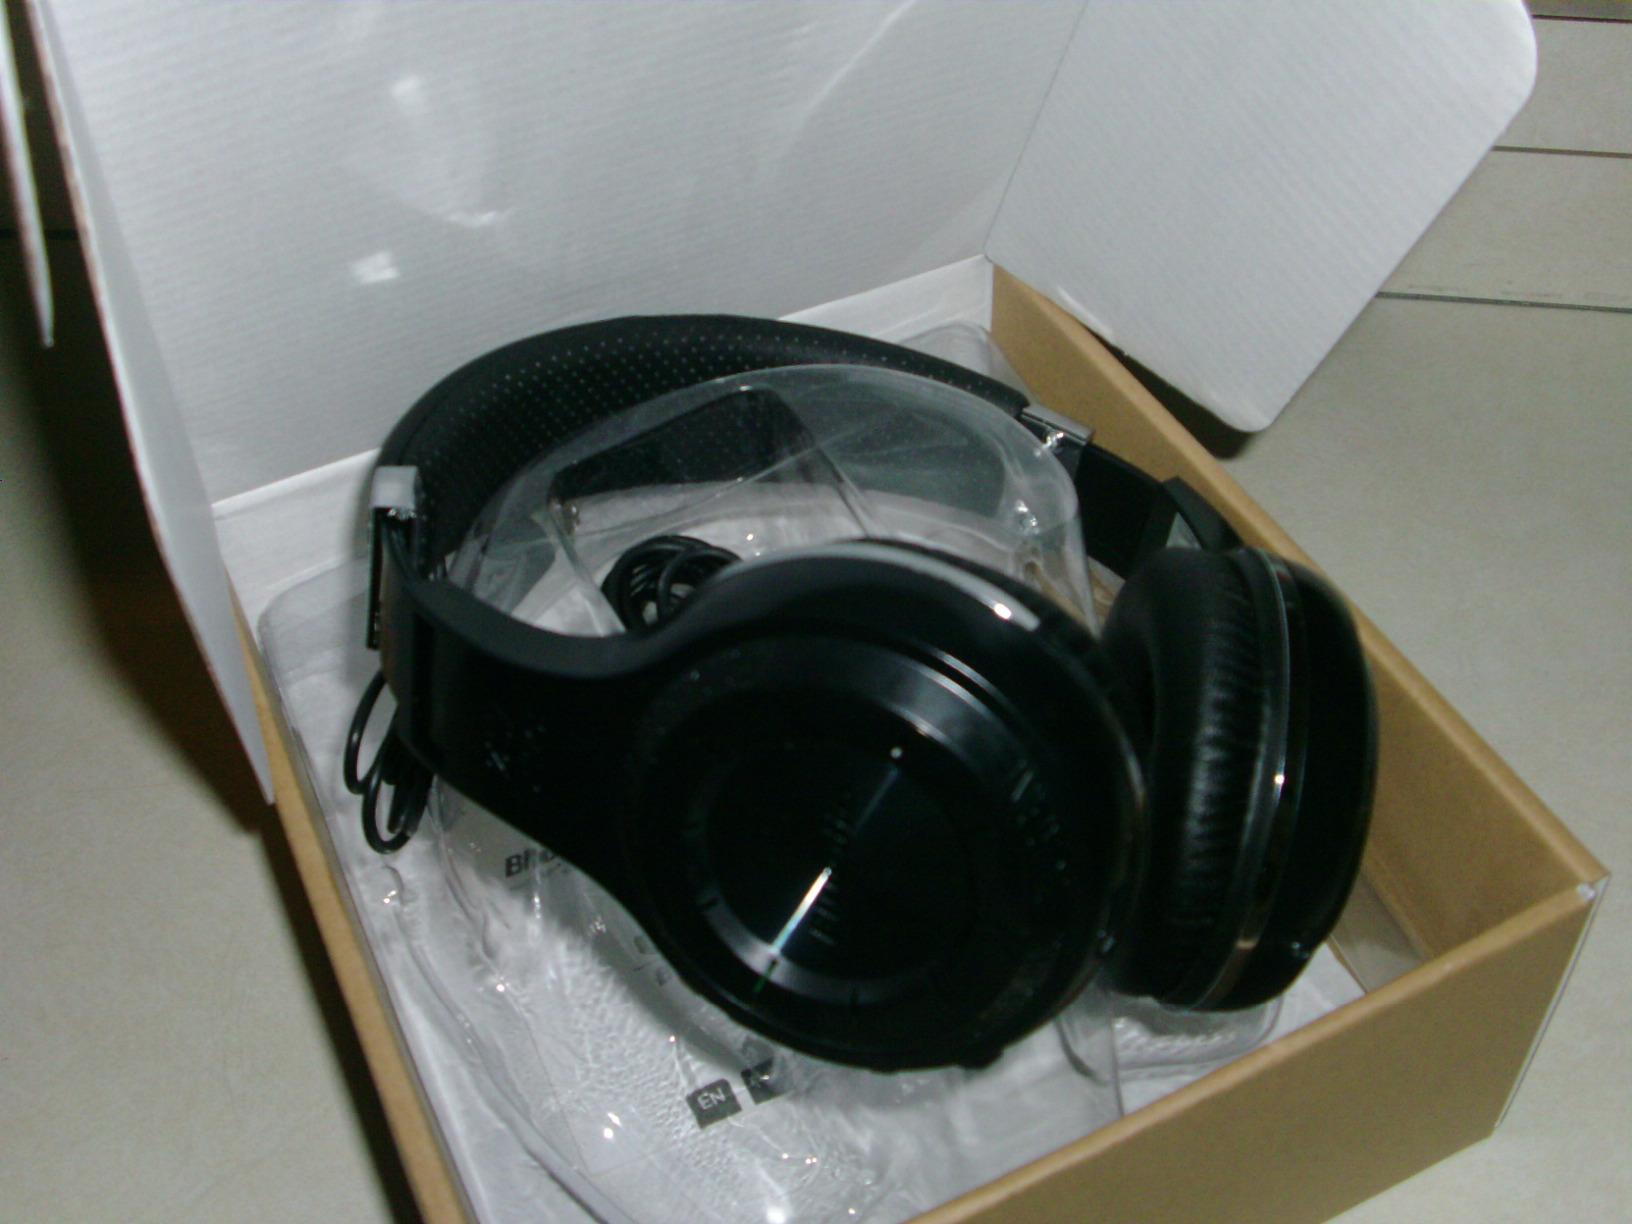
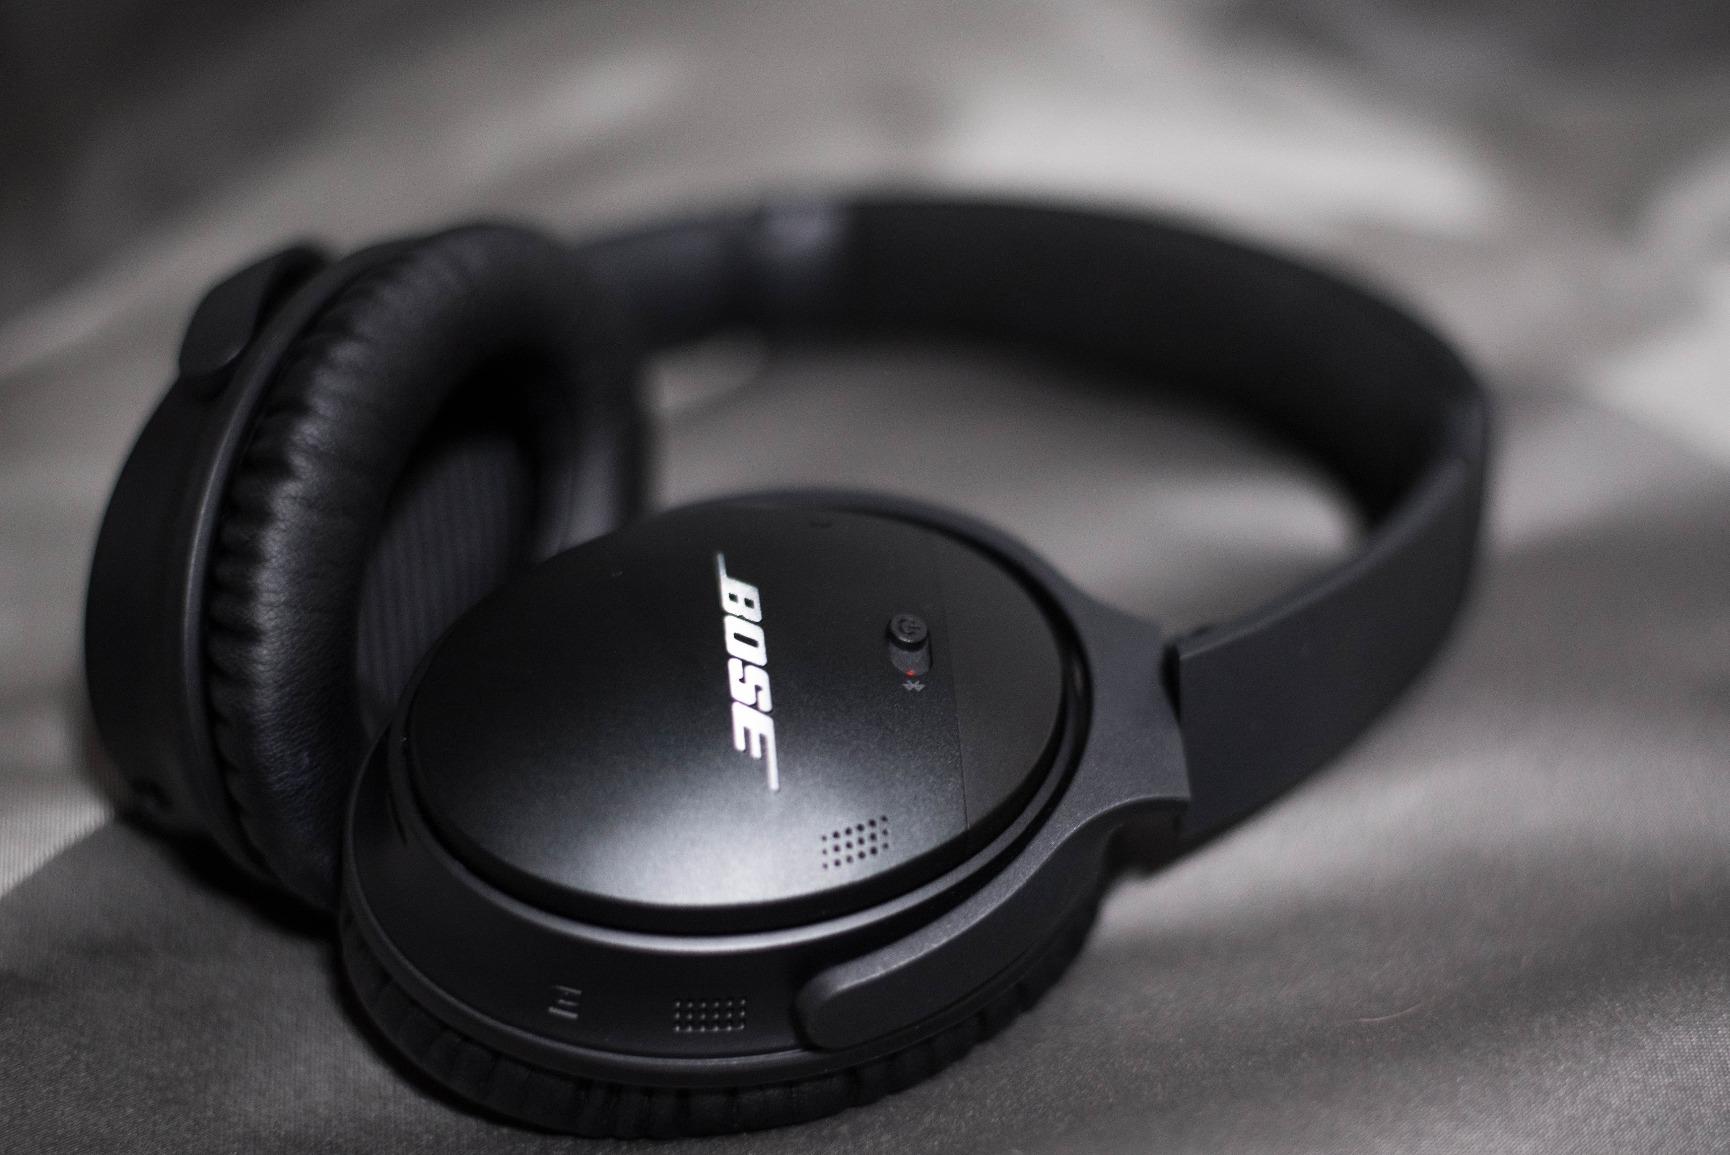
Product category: headphones
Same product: no